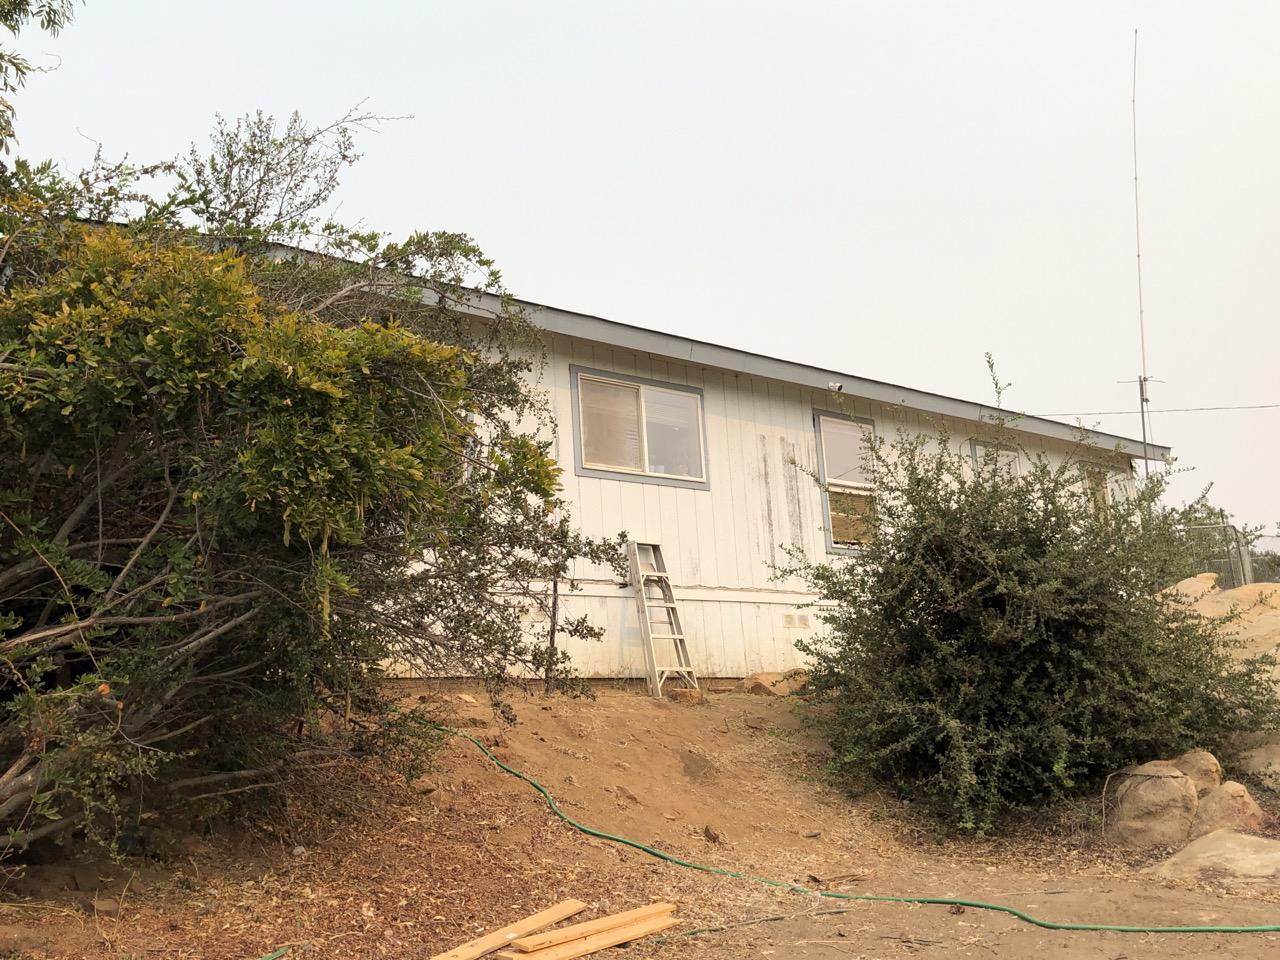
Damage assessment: no_damage